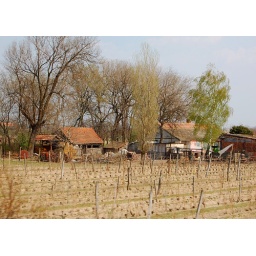
From the train window in Hungary